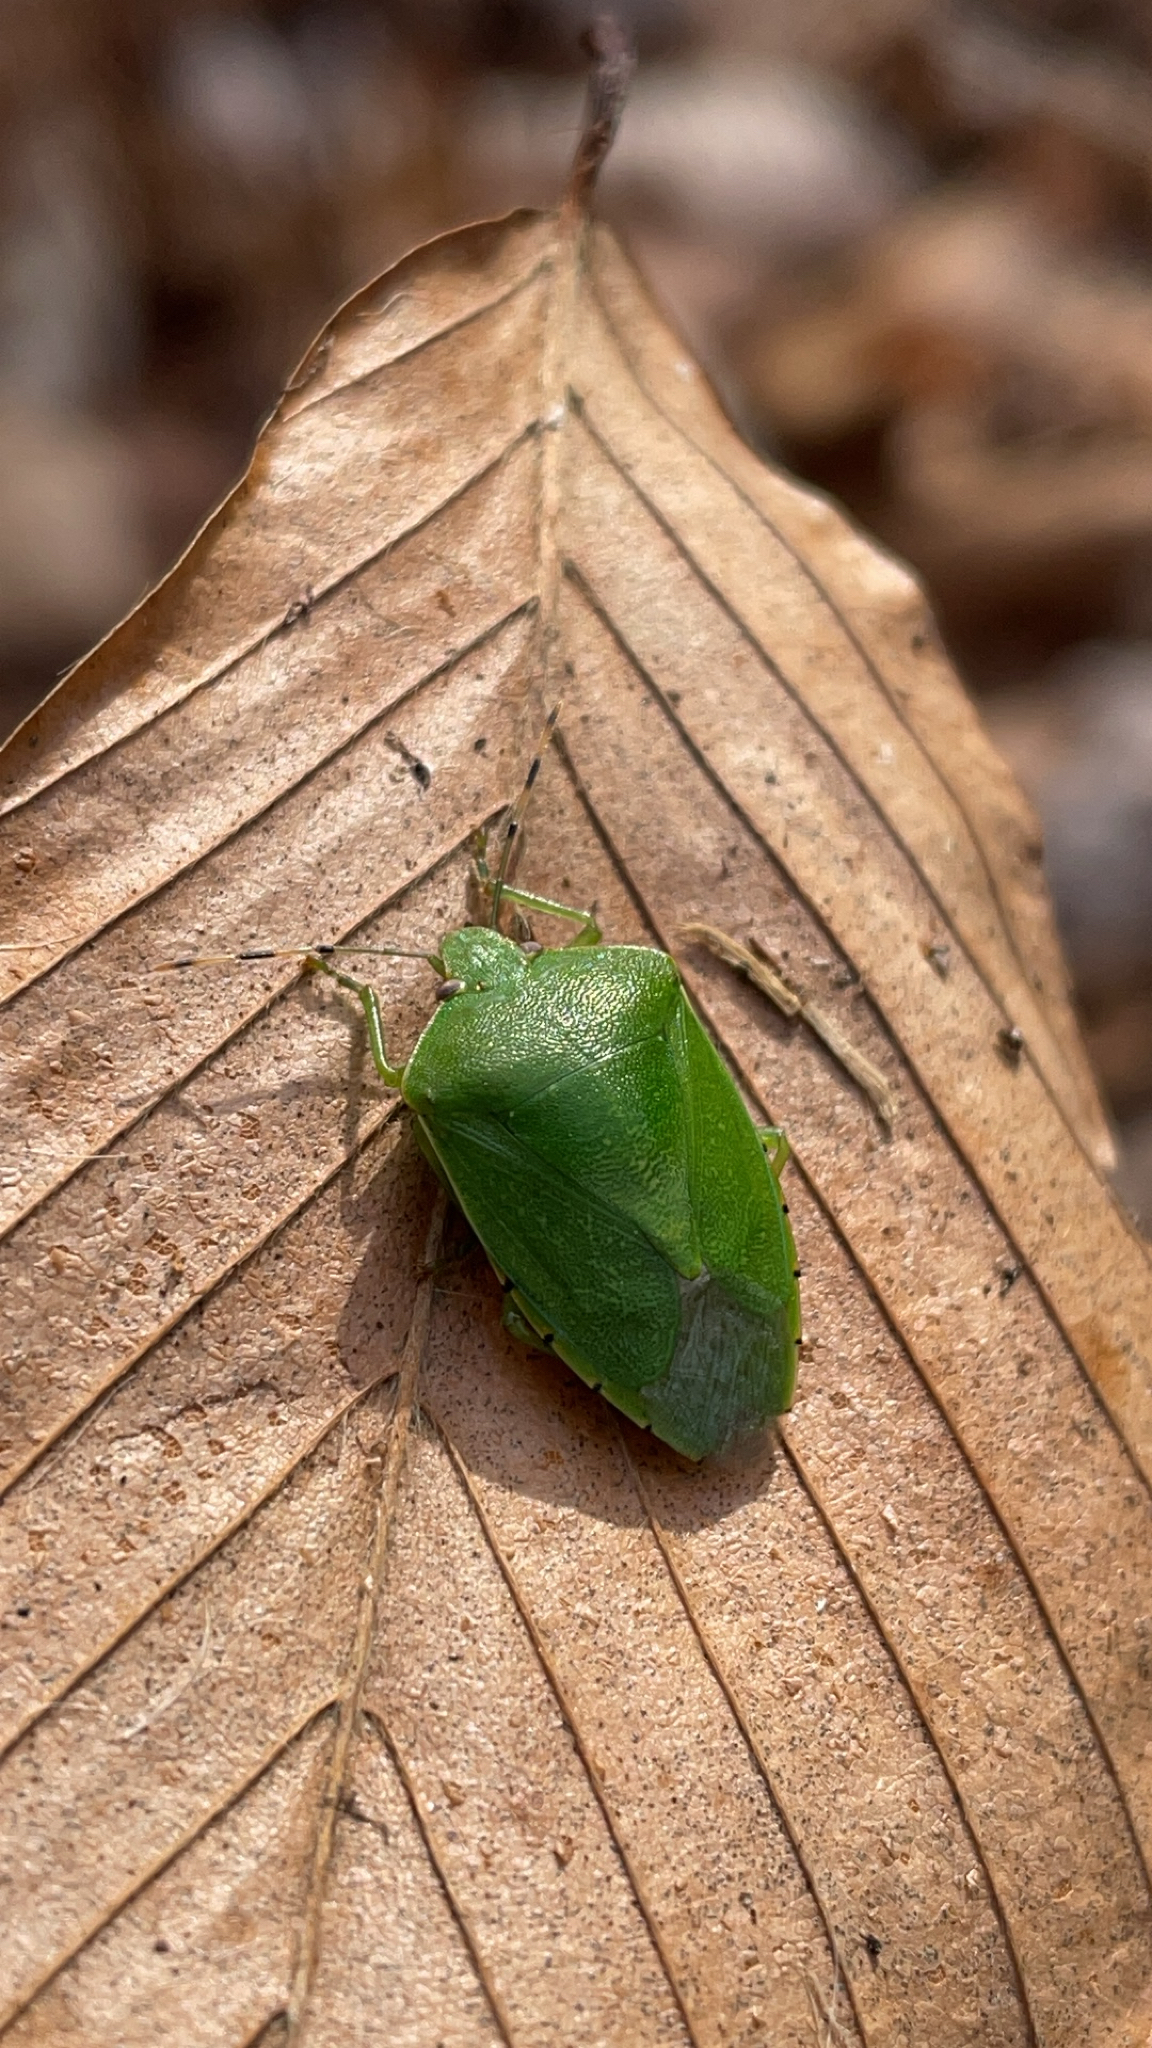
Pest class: stink_bug